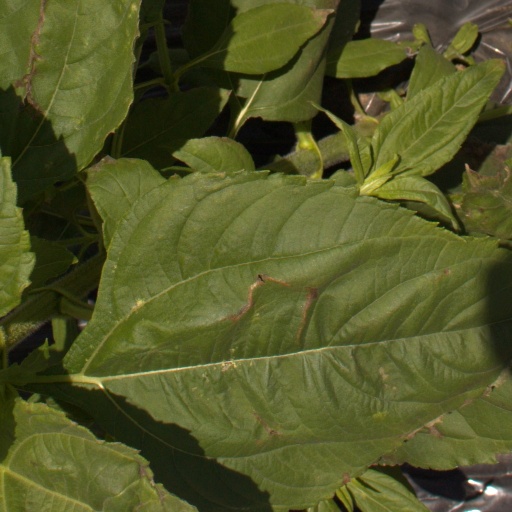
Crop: Jerusalem artichoke